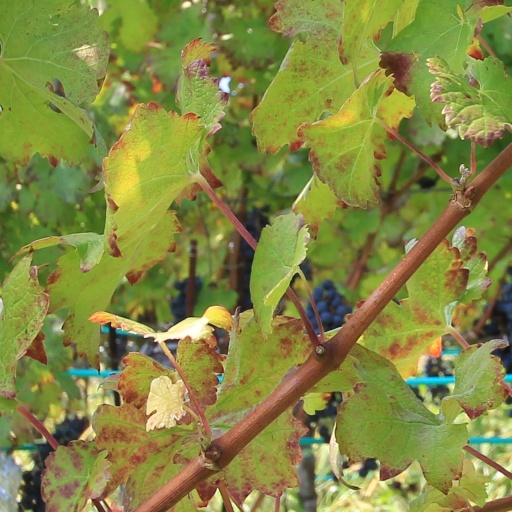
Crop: grape